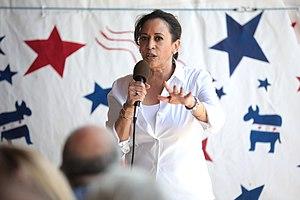
Kamala Devi Harris, née le 20 octobre 1964 à Oakland, est une femme politique américaine.